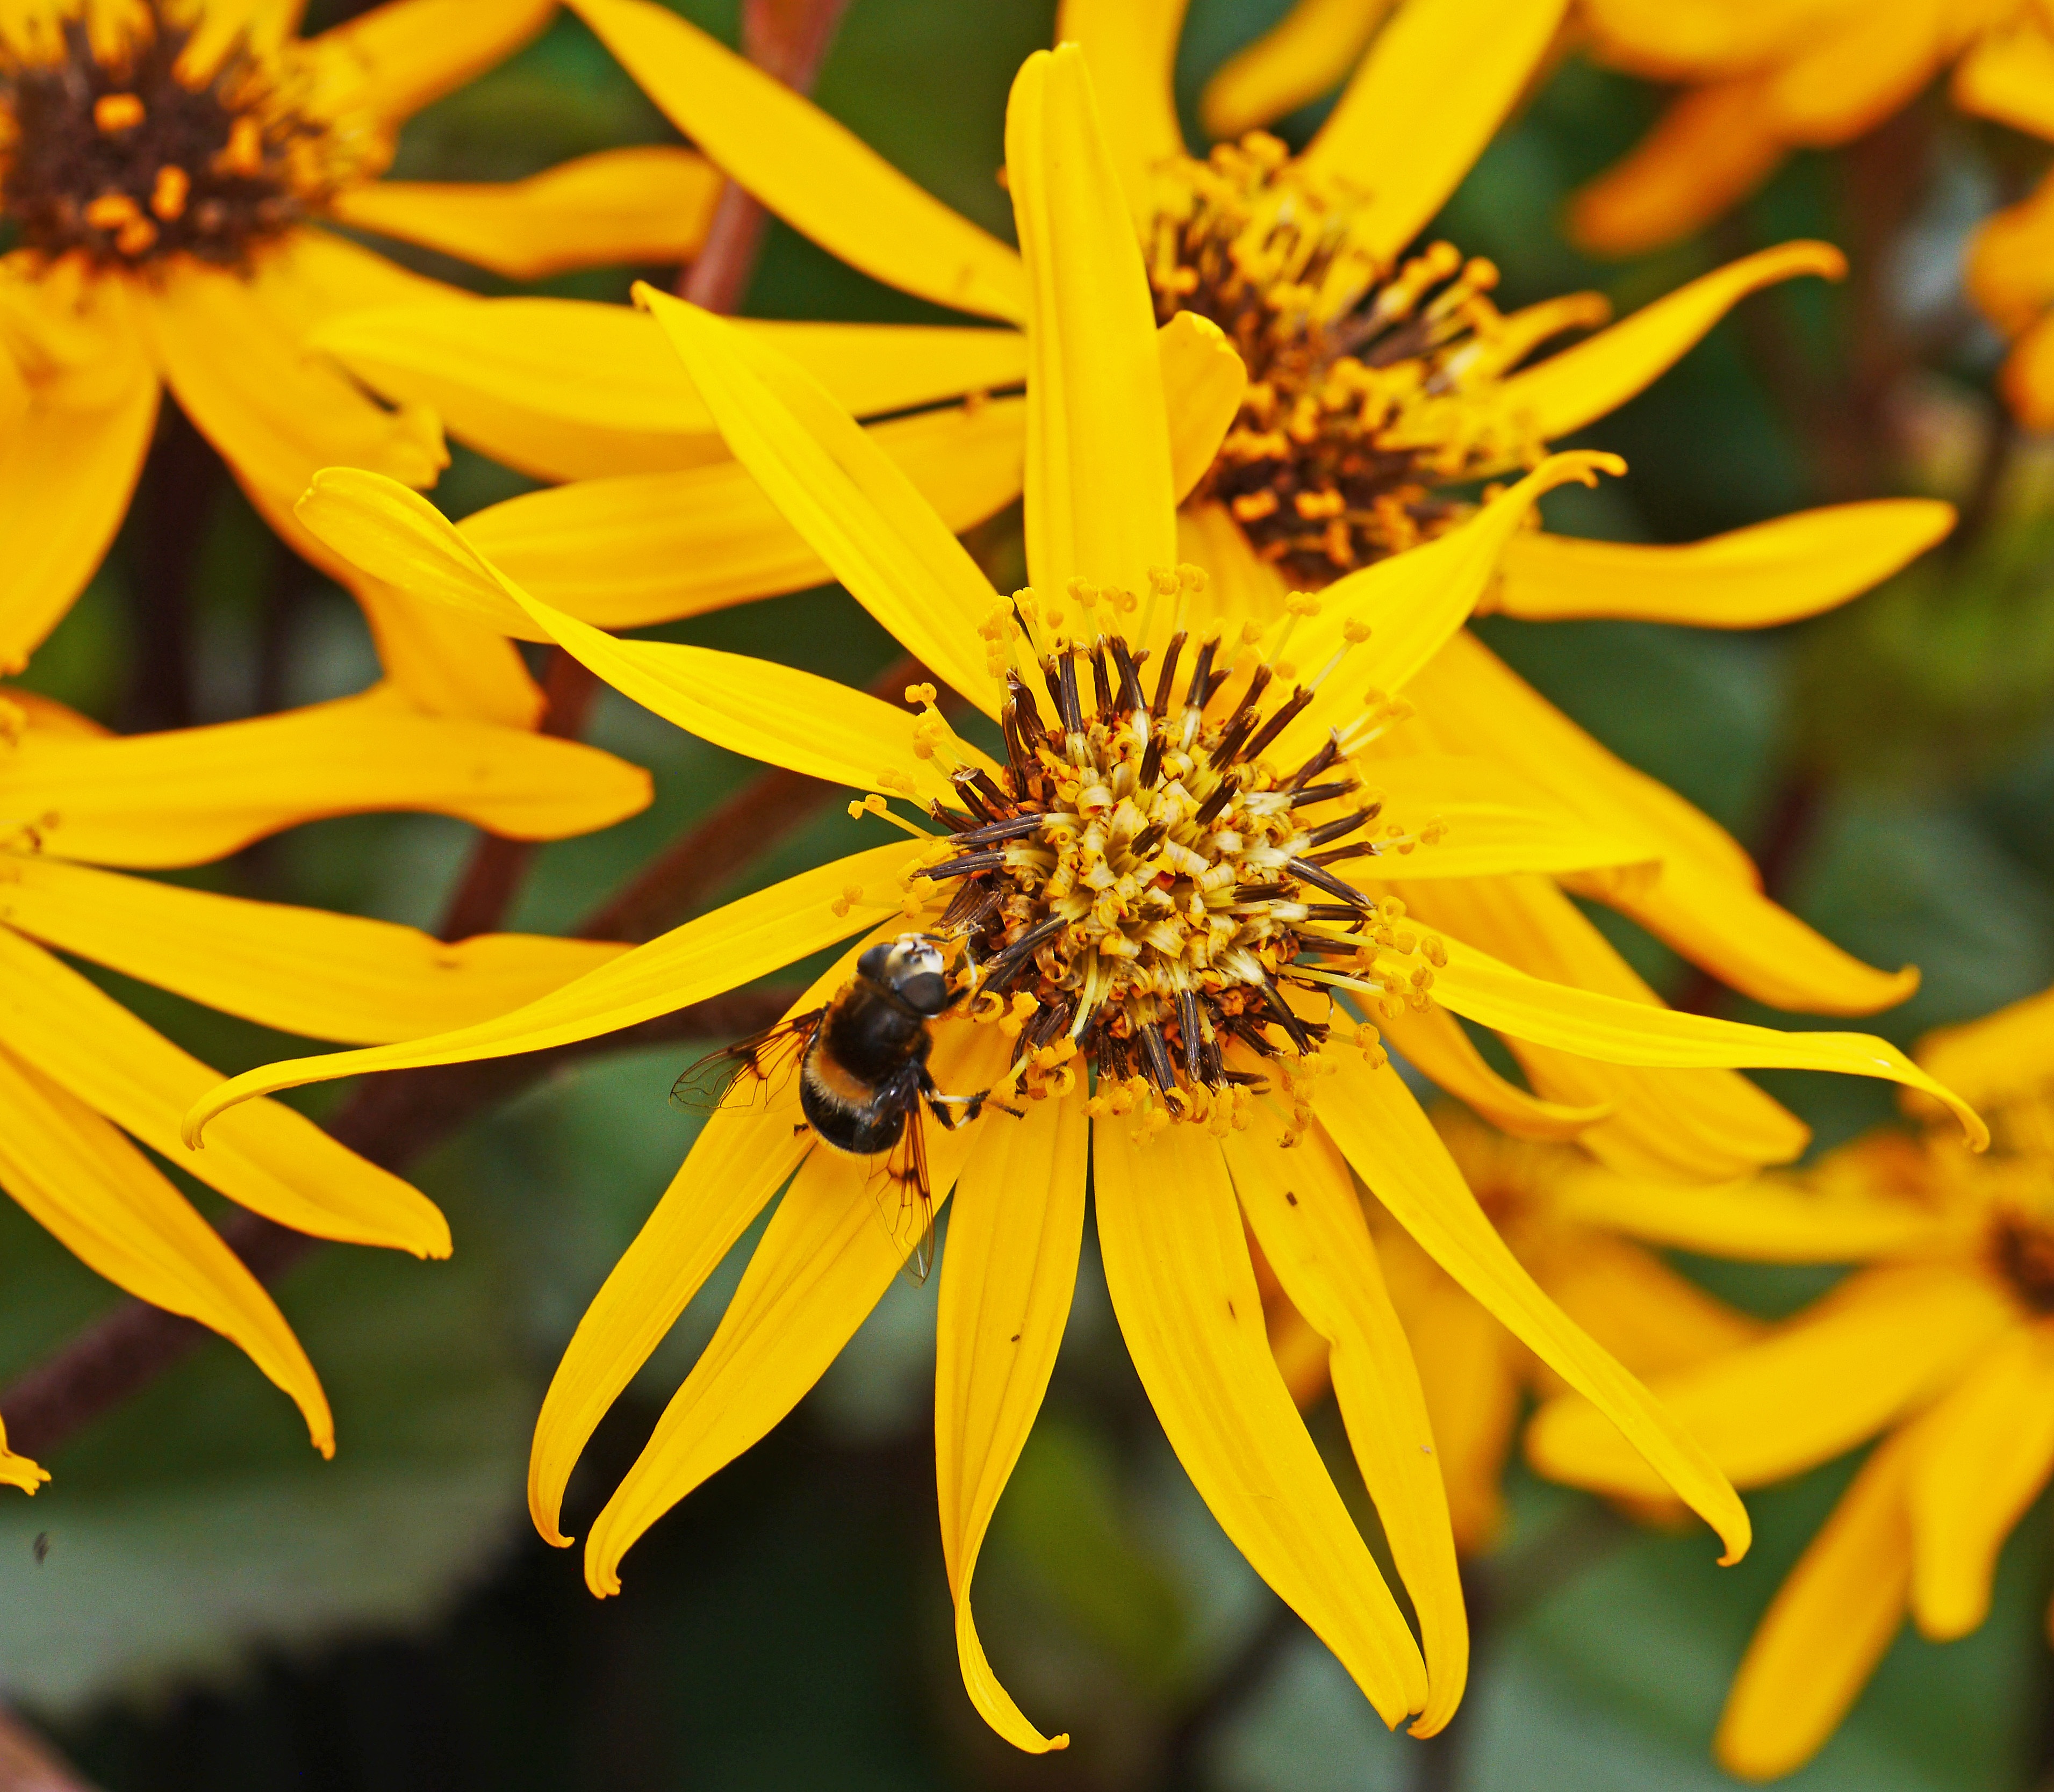
nature, plant, flower, petal, insect, botany, yellow, close, flora, yellow flower, wildflower, flowers, close up, rays, hummel, flower garden, late summer, nectar, macro photography, flowering plant, daisy family, fr hherbst, land plant